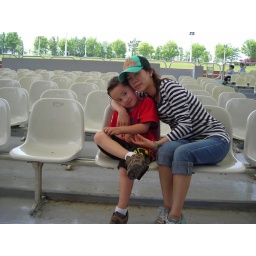
school field trip to world cup stadium in Suwon